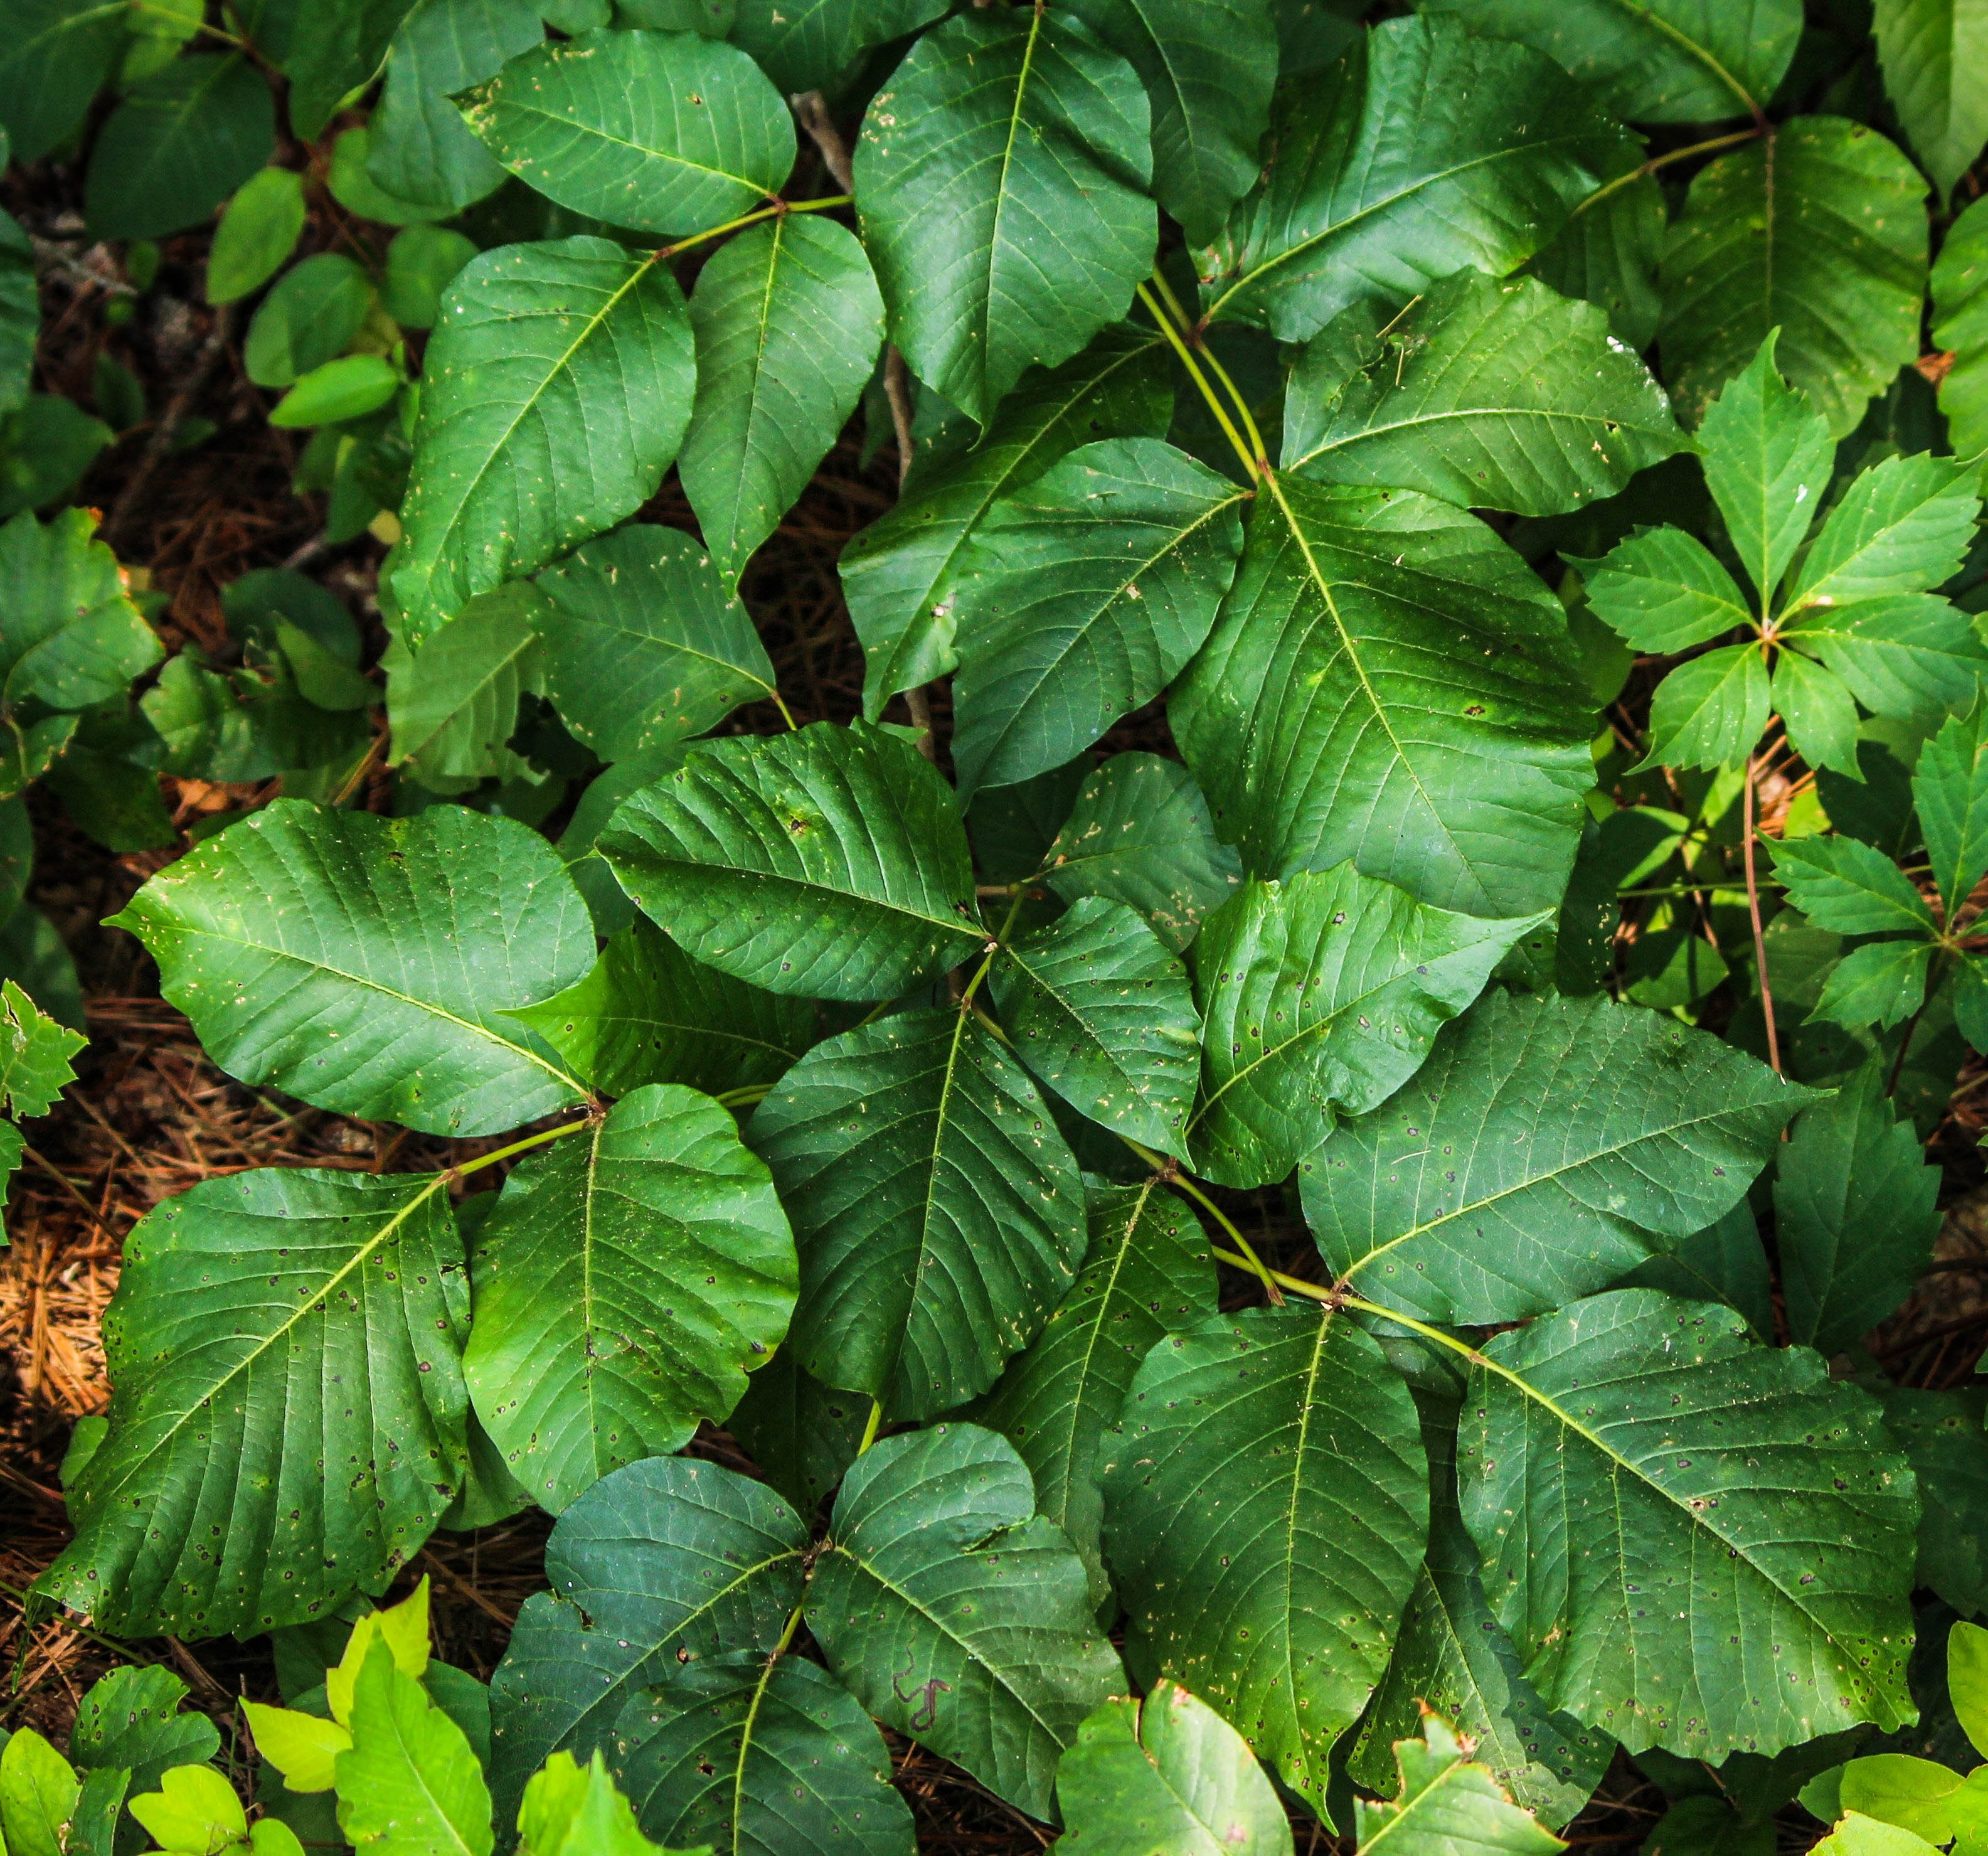
tree, forest, plant, vine, leaf, flower, green, produce, ivy, botany, garden, flora, shrub, deciduous, itching, painful, flowering plant, rash, poison ivy, irritation, annual plant, woody plant, land plant, apiales, toxicodendron radicans